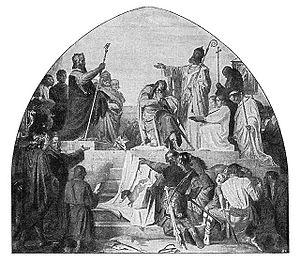
Le cheval de Saxe est un motif héraldique. Il représente le peuple saxon, l’ancien duché de Saxe et les entités politiques qui s’y rattachent, avant tout celles appartenant aux Guelfes. C’est aujourd’hui le motif du blason du Land de Basse-Saxe. Le cheval de Westphalie avec sa queue dressée, est le motif du blason traditionnel de la Westphalie et constitue aujourd’hui, sous celle forme un élément du blason du Land de Rhénanie-du-Nord-Westphalie. La région néerlandaise voisine de Twente et le comté britannique de Kent portent également ce motif sur leur écusson actuel.